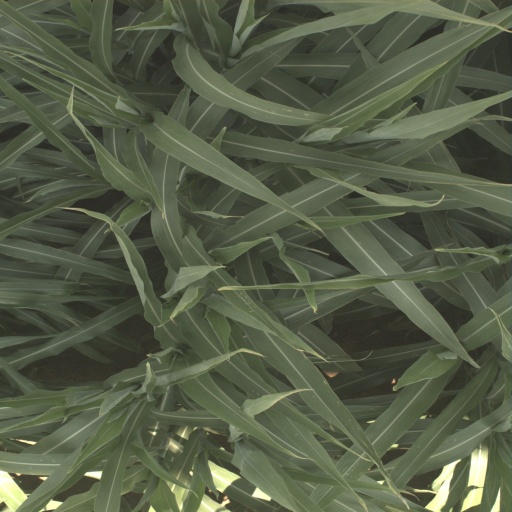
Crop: sorghum